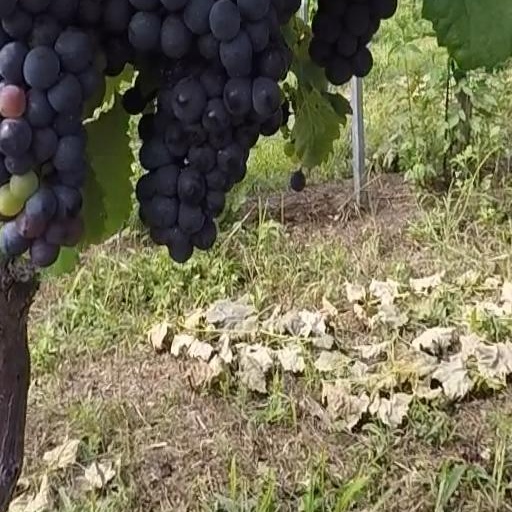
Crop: grape